Proceratium petrosum

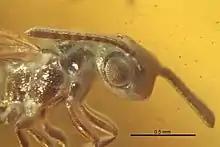
"Proceratium eocenicum" paratype male

The "P. petrosum" male is preserved as a dorsal compression showing the upper surface of the head, thorax and abdomen, with fore-wings outspread to the side. The body length is estimated to have been , notably longer than the Baltic amber species "P. eocenicum", which ranged between . "P. petrosum" has a head with a smoothly curved rear edge and no corners at the rear. The compound eyes and the ocelli are all large and distinct.